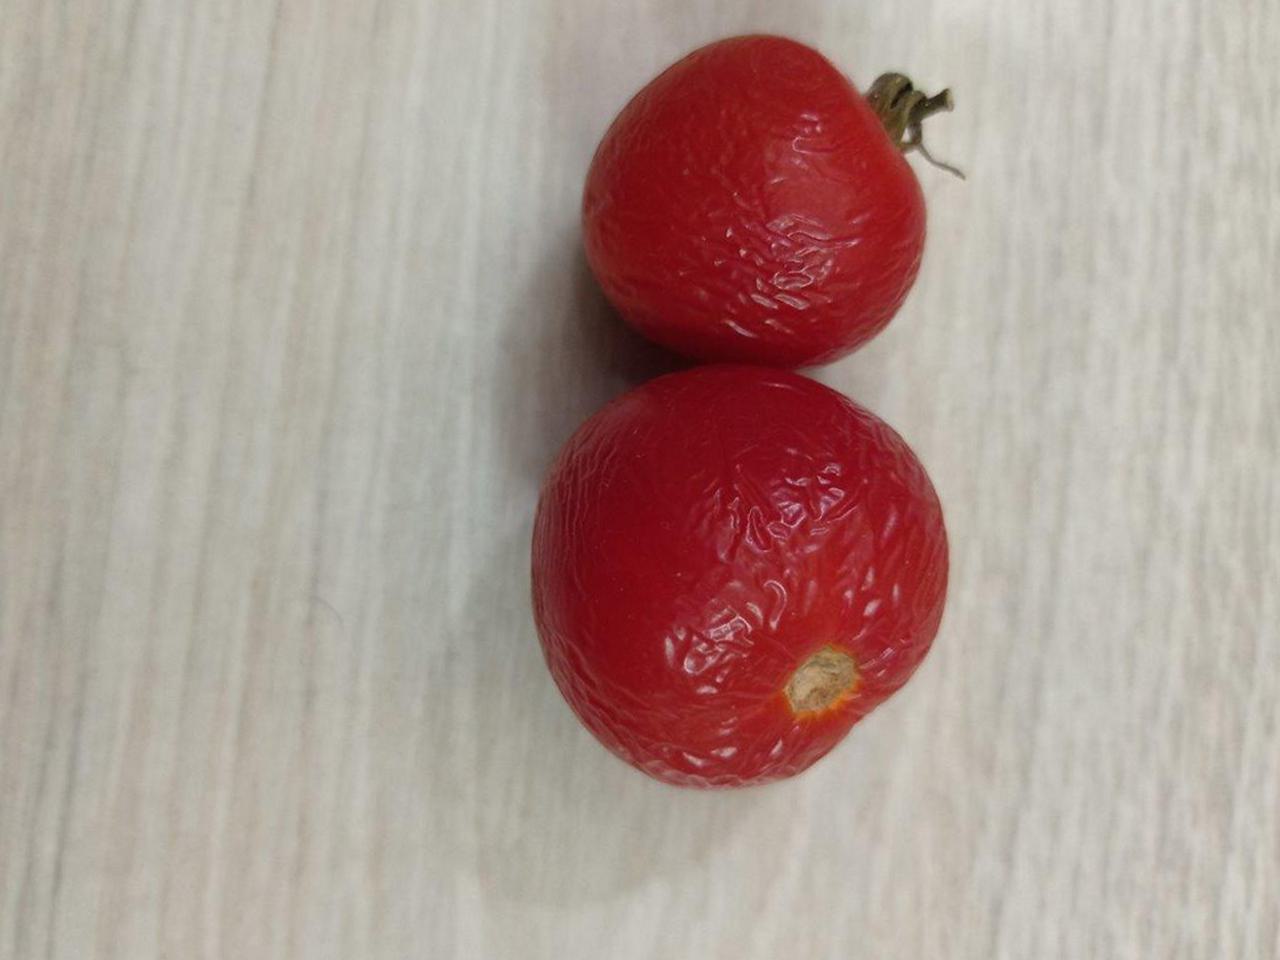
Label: Rotten